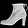
Label: Ankle boot